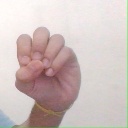
अक्षर: उ